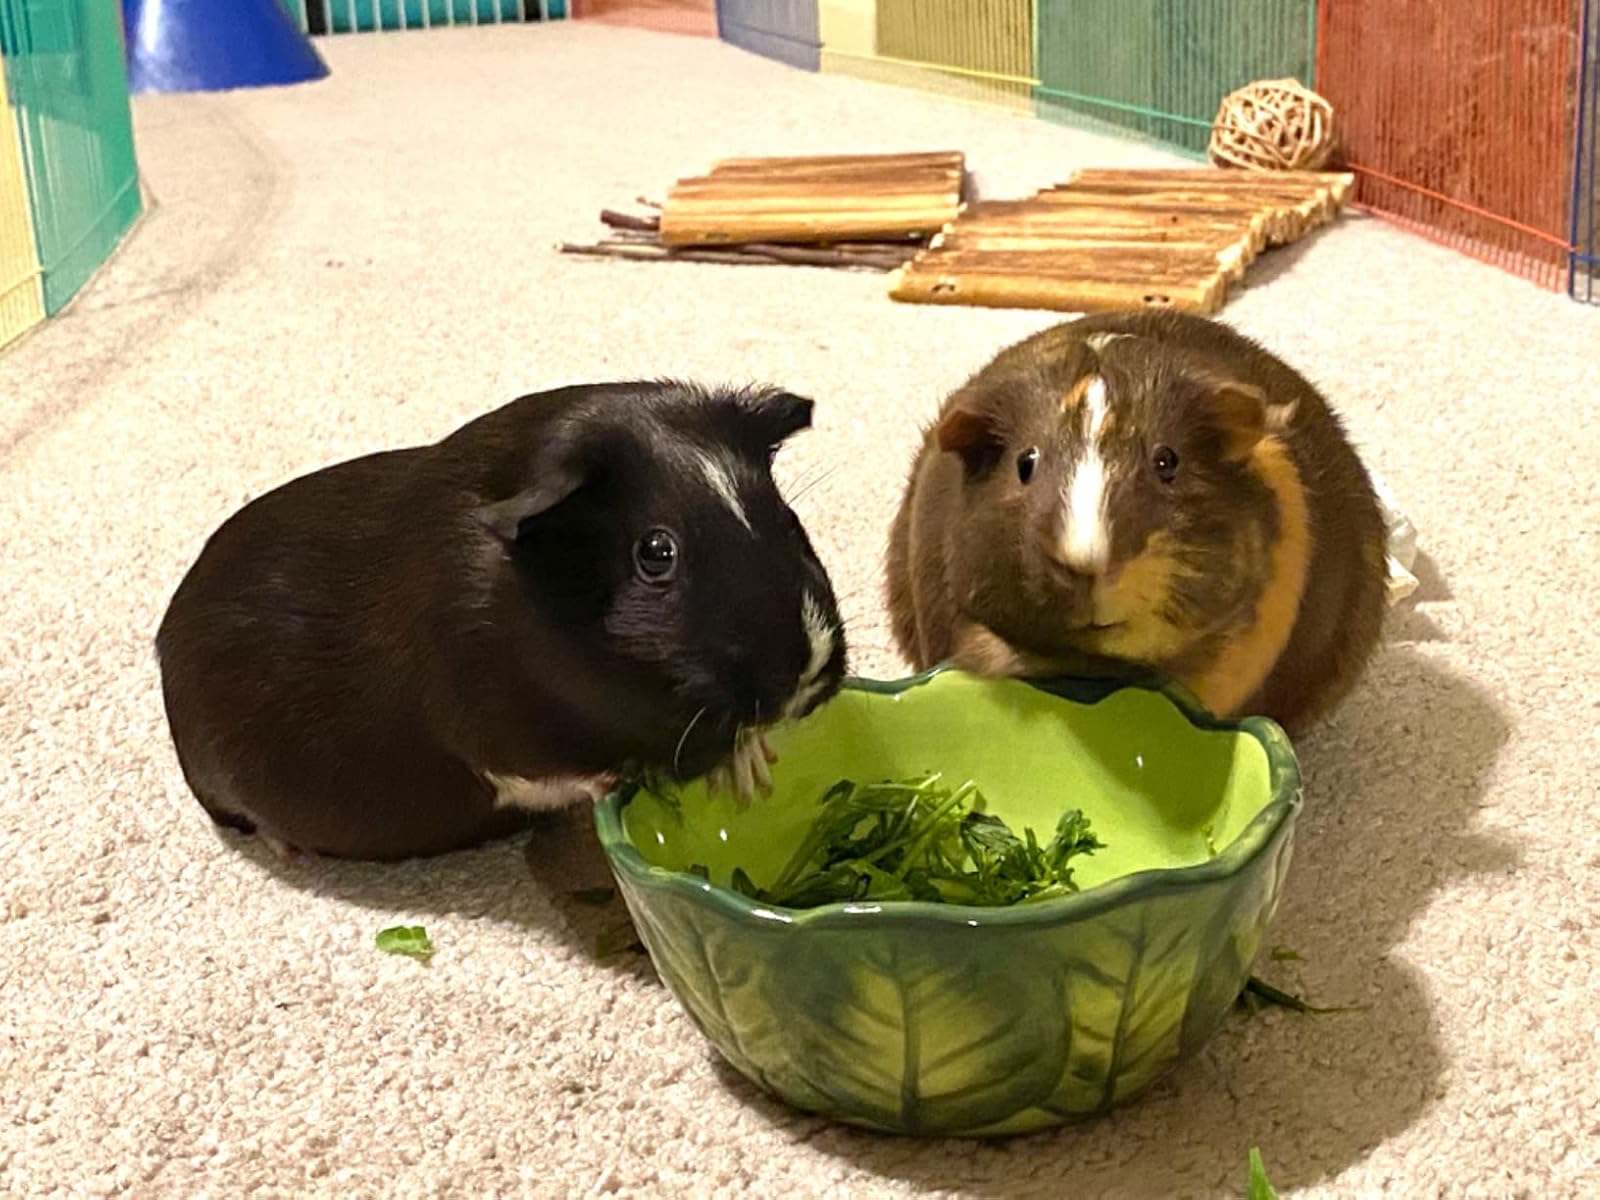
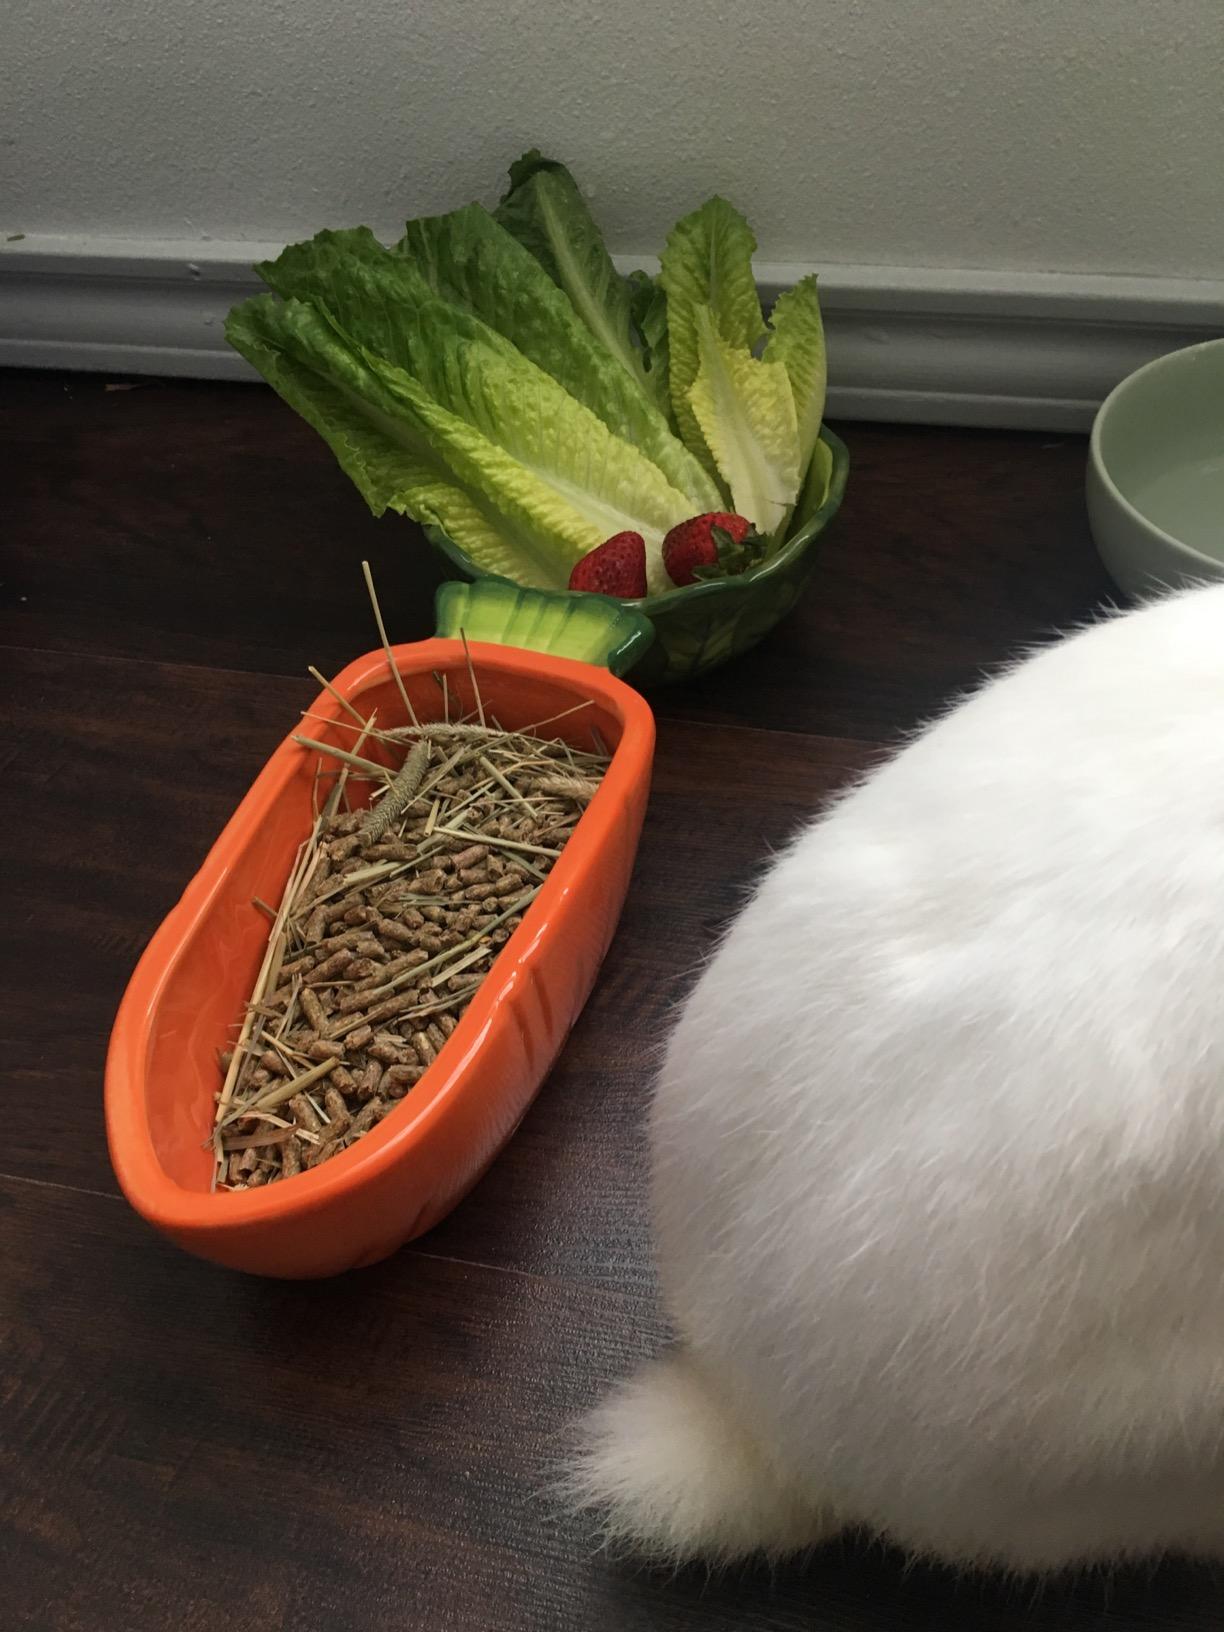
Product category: items_bowl
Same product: no